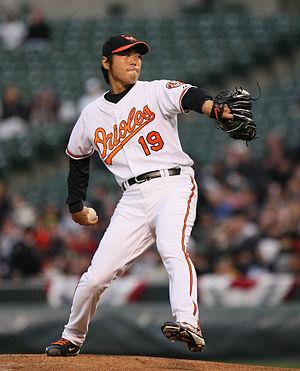
Koji Uehara, né le 3 avril 1975 à Neyagawa, est un joueur japonais de baseball. Il a joué au plus haut niveau professionnel au Japon en NPB de 1999 à 2008 avec les Yomiuri Giants avant de rejoindre la Ligue majeure de baseball en Amérique du Nord en 2009. Depuis 2017, ce lanceur de relève droitier évolue pour les Cubs de Chicago.